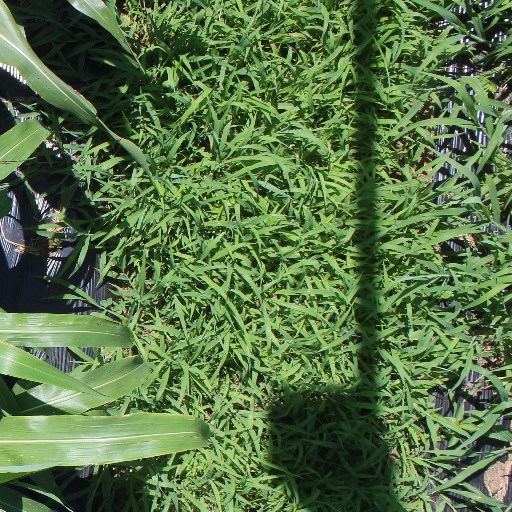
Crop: sorghum